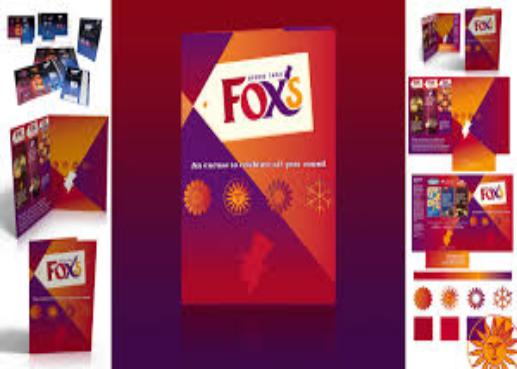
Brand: Fox's Biscuits
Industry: Food